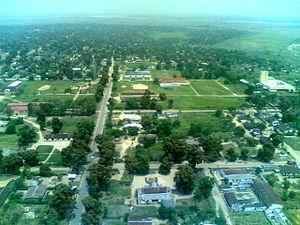
Vue aérienne du centre de Bandundu
Bandundu est une ville portuaire, chef-lieu de la province du Kwilu en République démocratique du Congo.